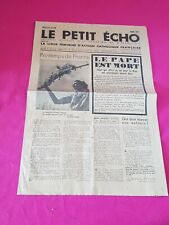
Waste category: paper